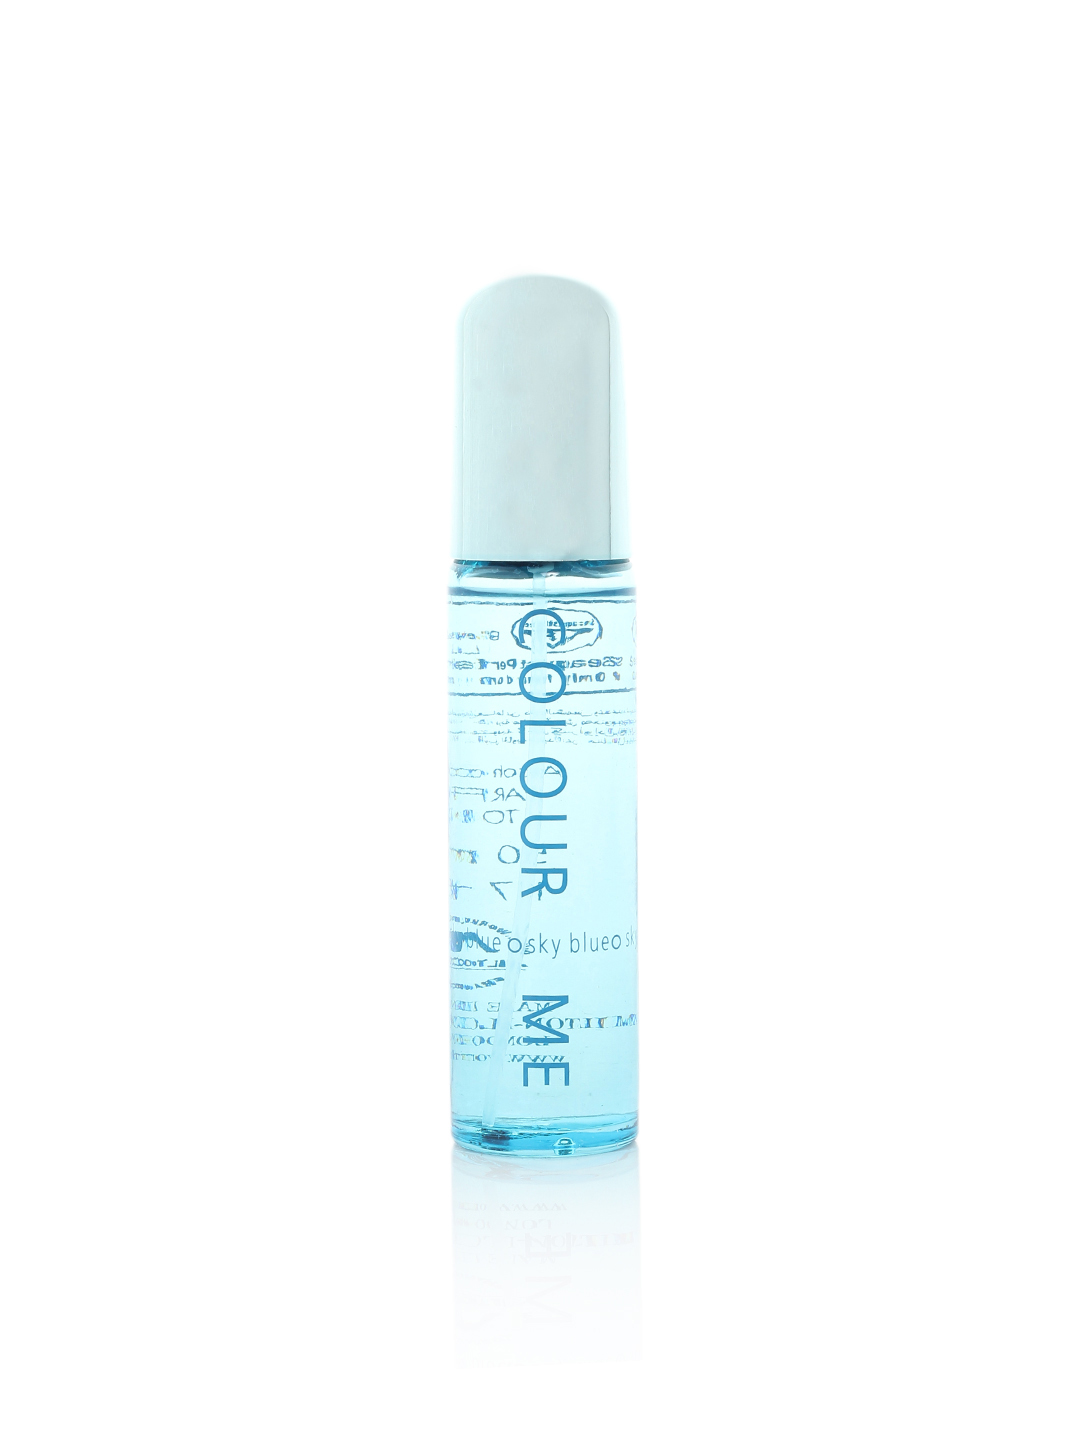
Colour Me Women Sky Blue Perfume
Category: Personal Care / Fragrance / Perfume and Body Mist
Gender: Women
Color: Blue
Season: Spring 2017
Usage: Casual